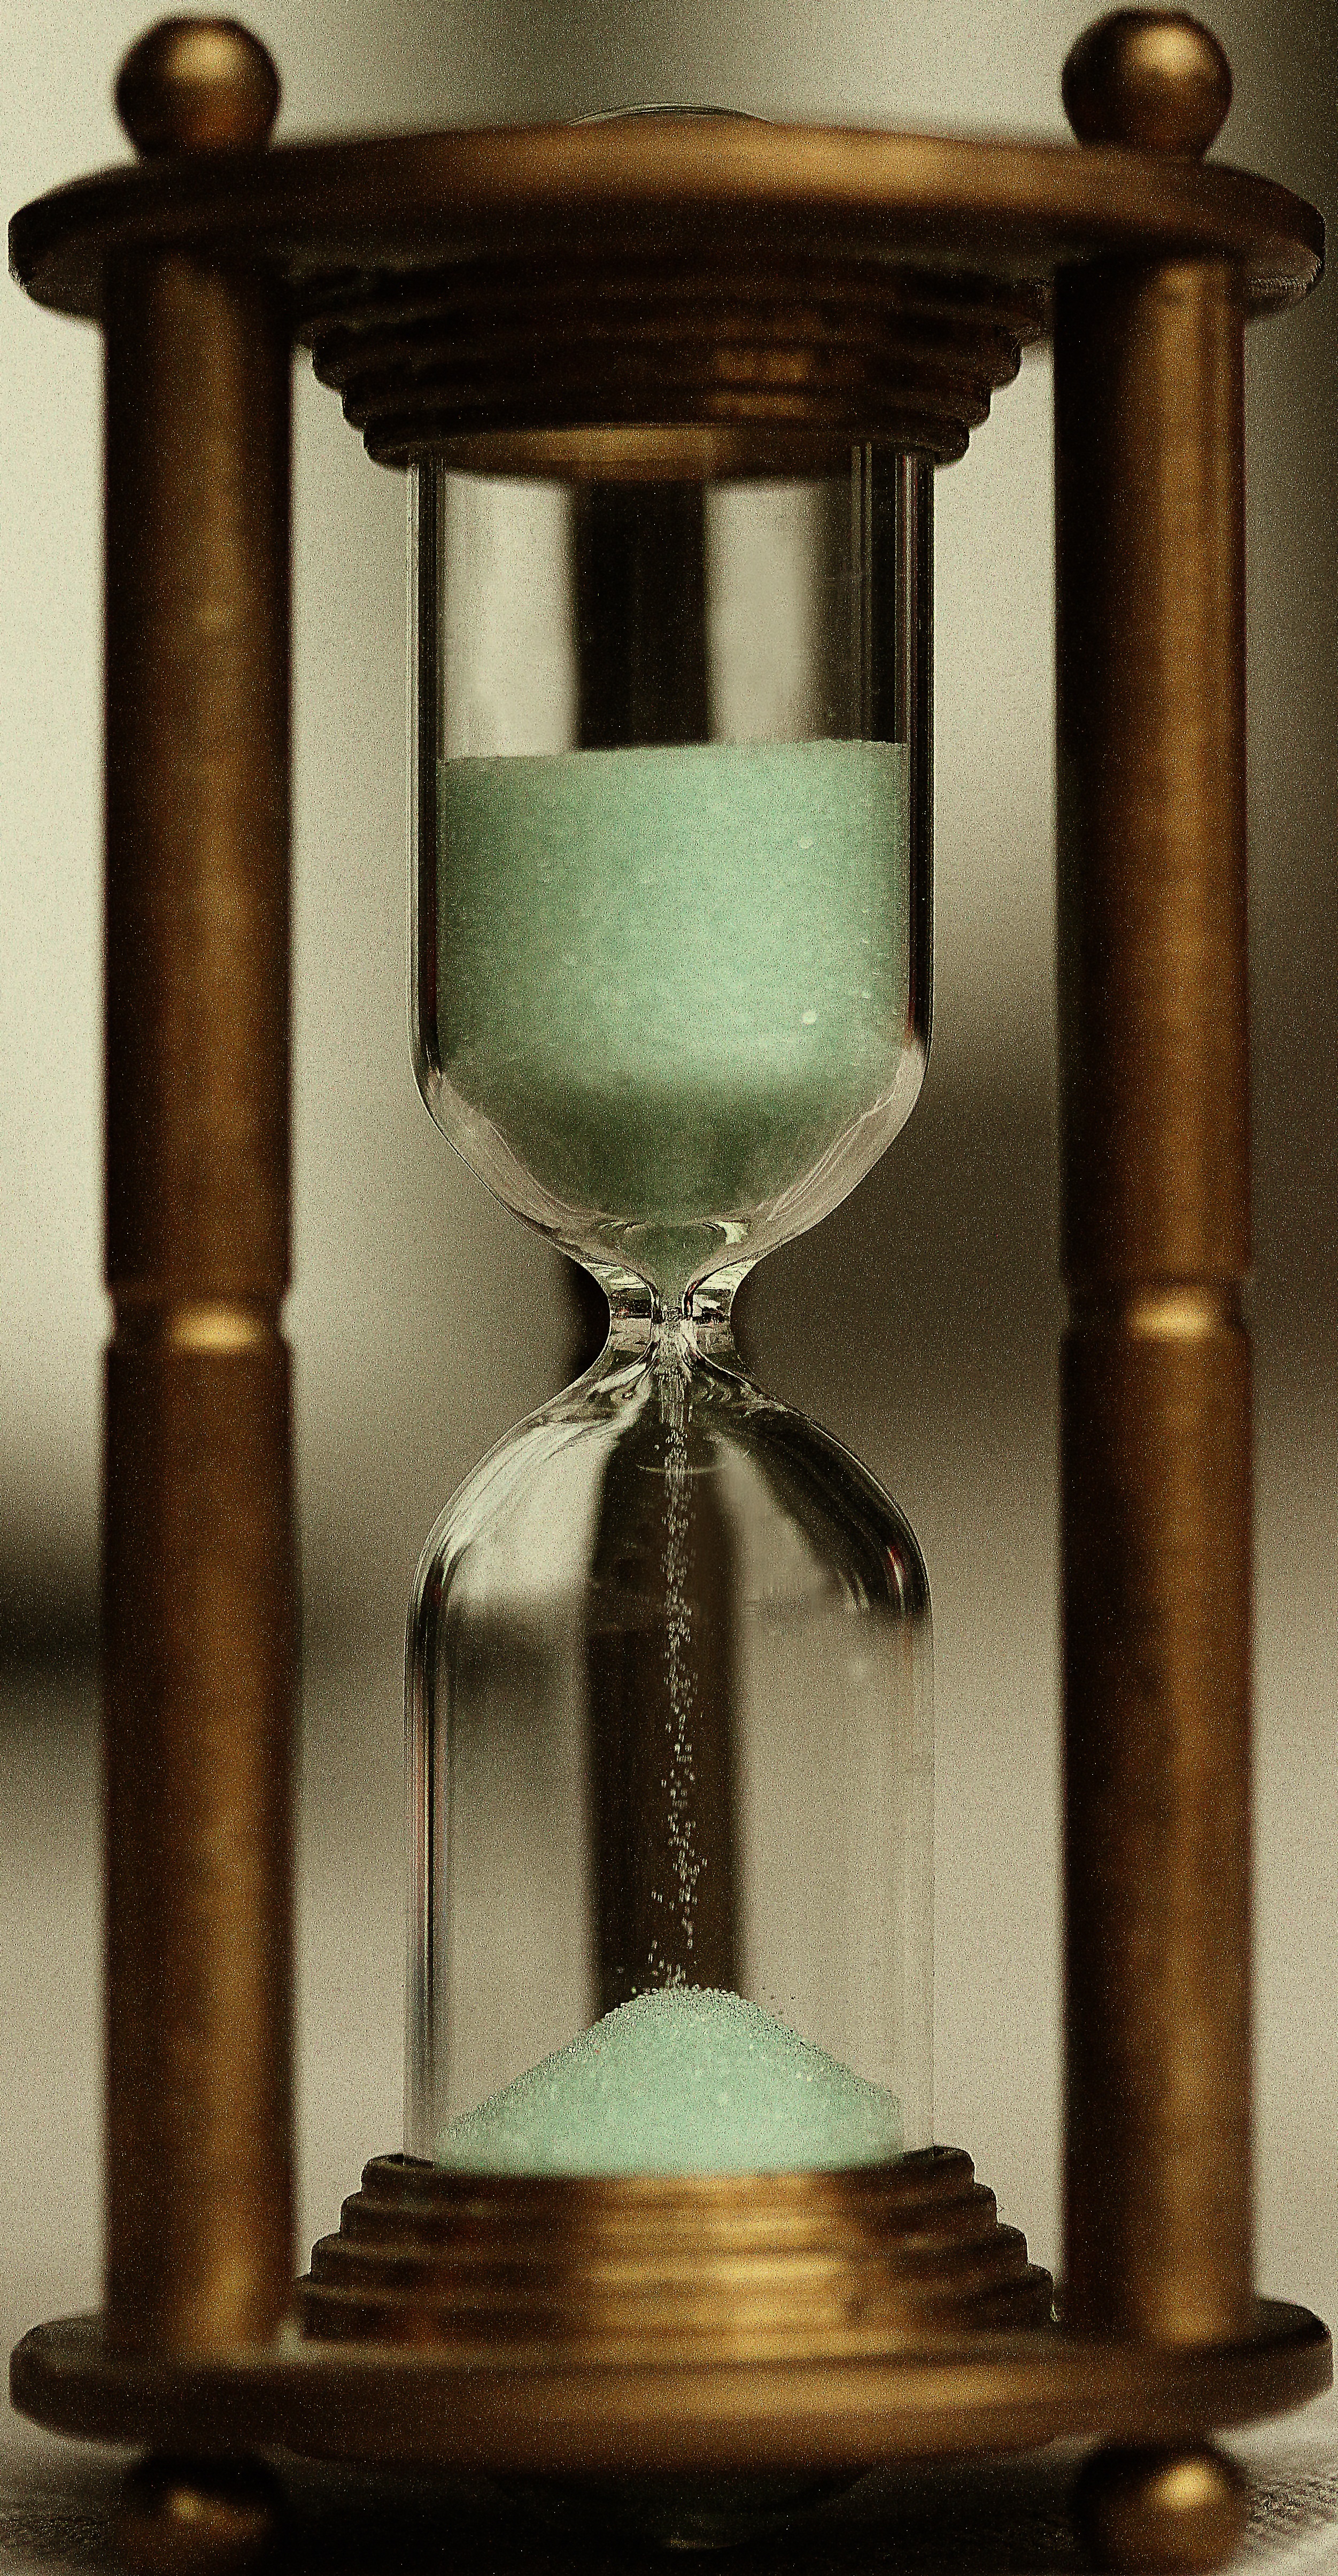
sand, antique, glass, lighting, timepiece, brass, iron, hourglass, egg timer, amount of time, measuring instrument